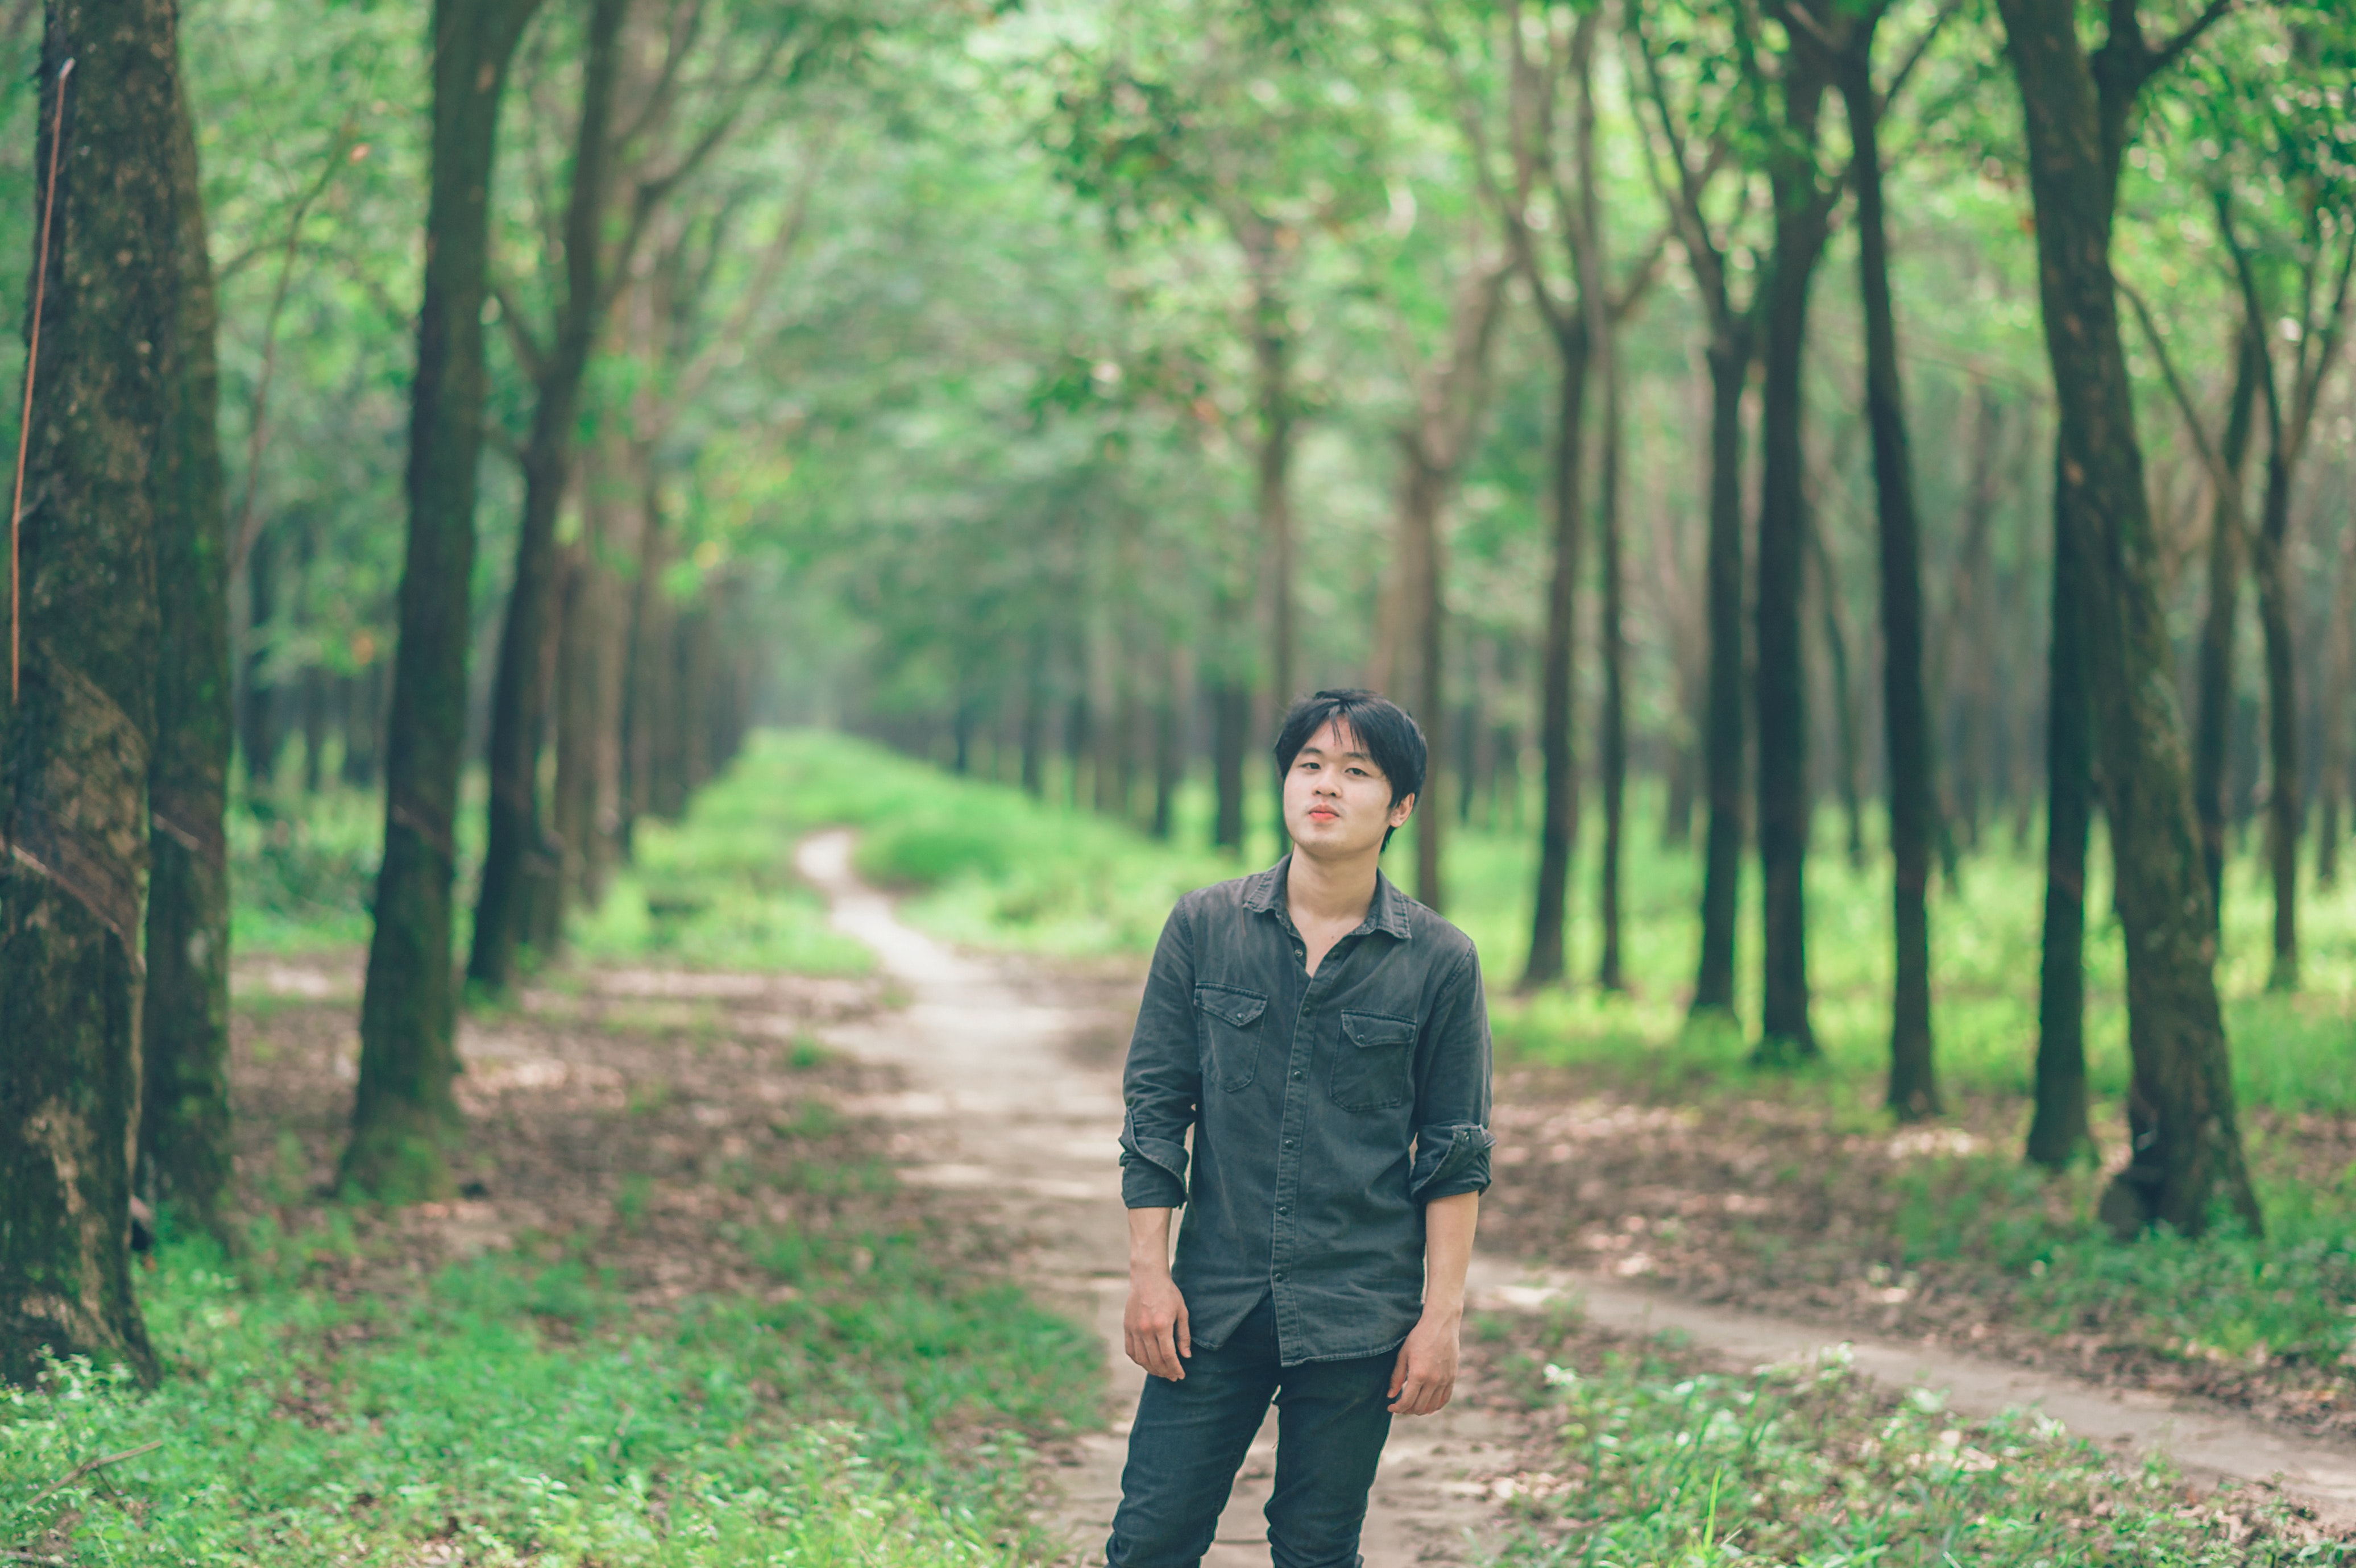
People in nature, nature, forest, photograph, tree, green, natural environment, woodland, natural landscape, leaf, wilderness, grove, grass, biome, photography, old growth forest, woody plant, spring, wood, plant, sunlight, portrait photography, branch, state park, trunk, temperate coniferous forest, jungle, happy, autumn